John William Gott

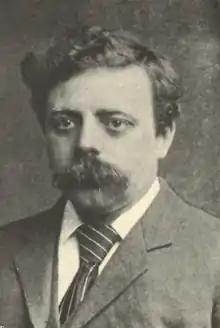
Gott, in about 1900

John William Gott (1866 – 4 November 1922) was a British socialist and the last person in Britain to be sent to prison for blasphemy. His was also the last public prosecution for blasphemy. Later prosecutions were purely private.